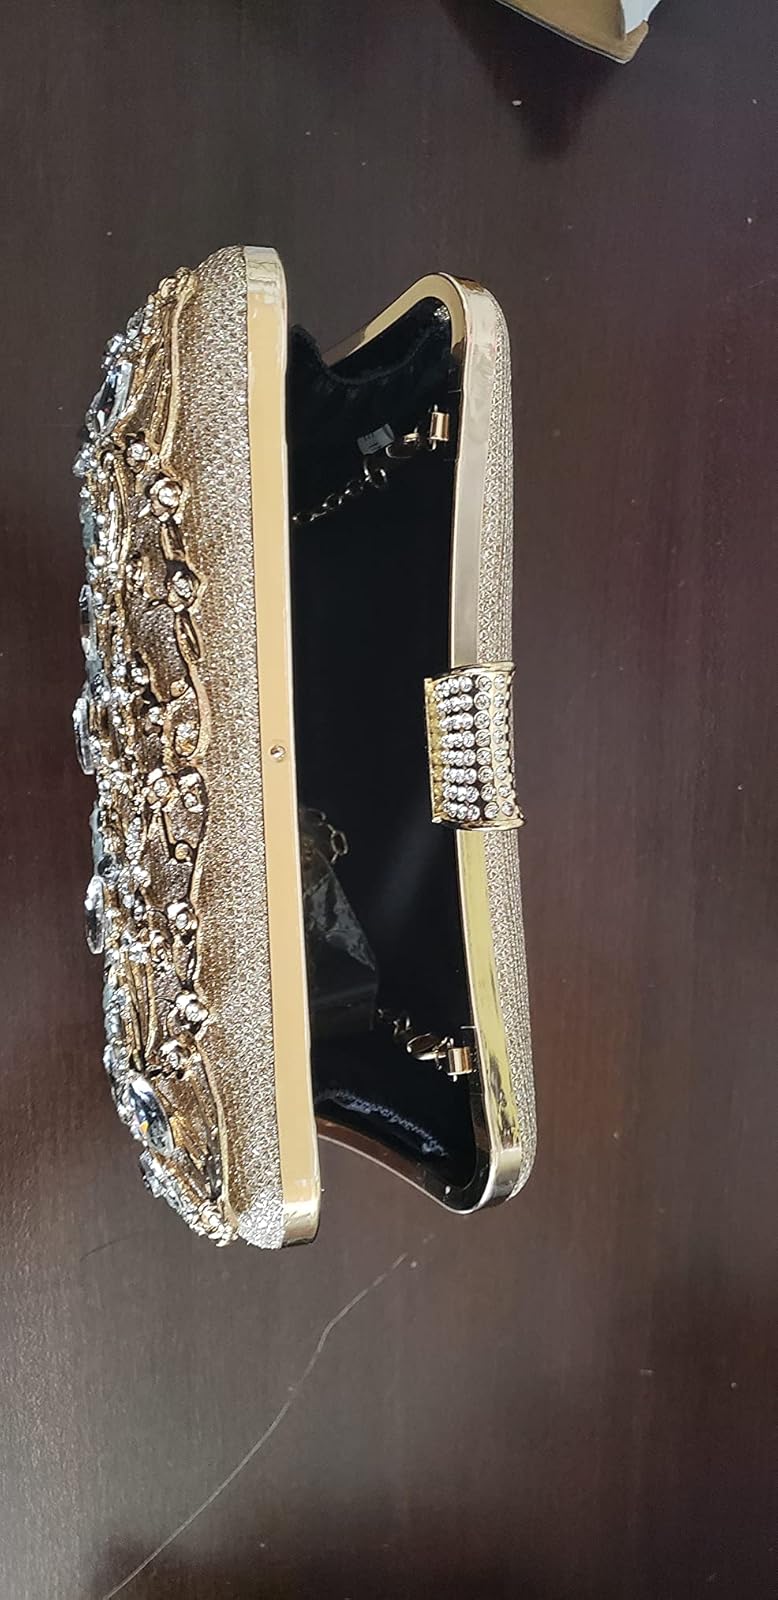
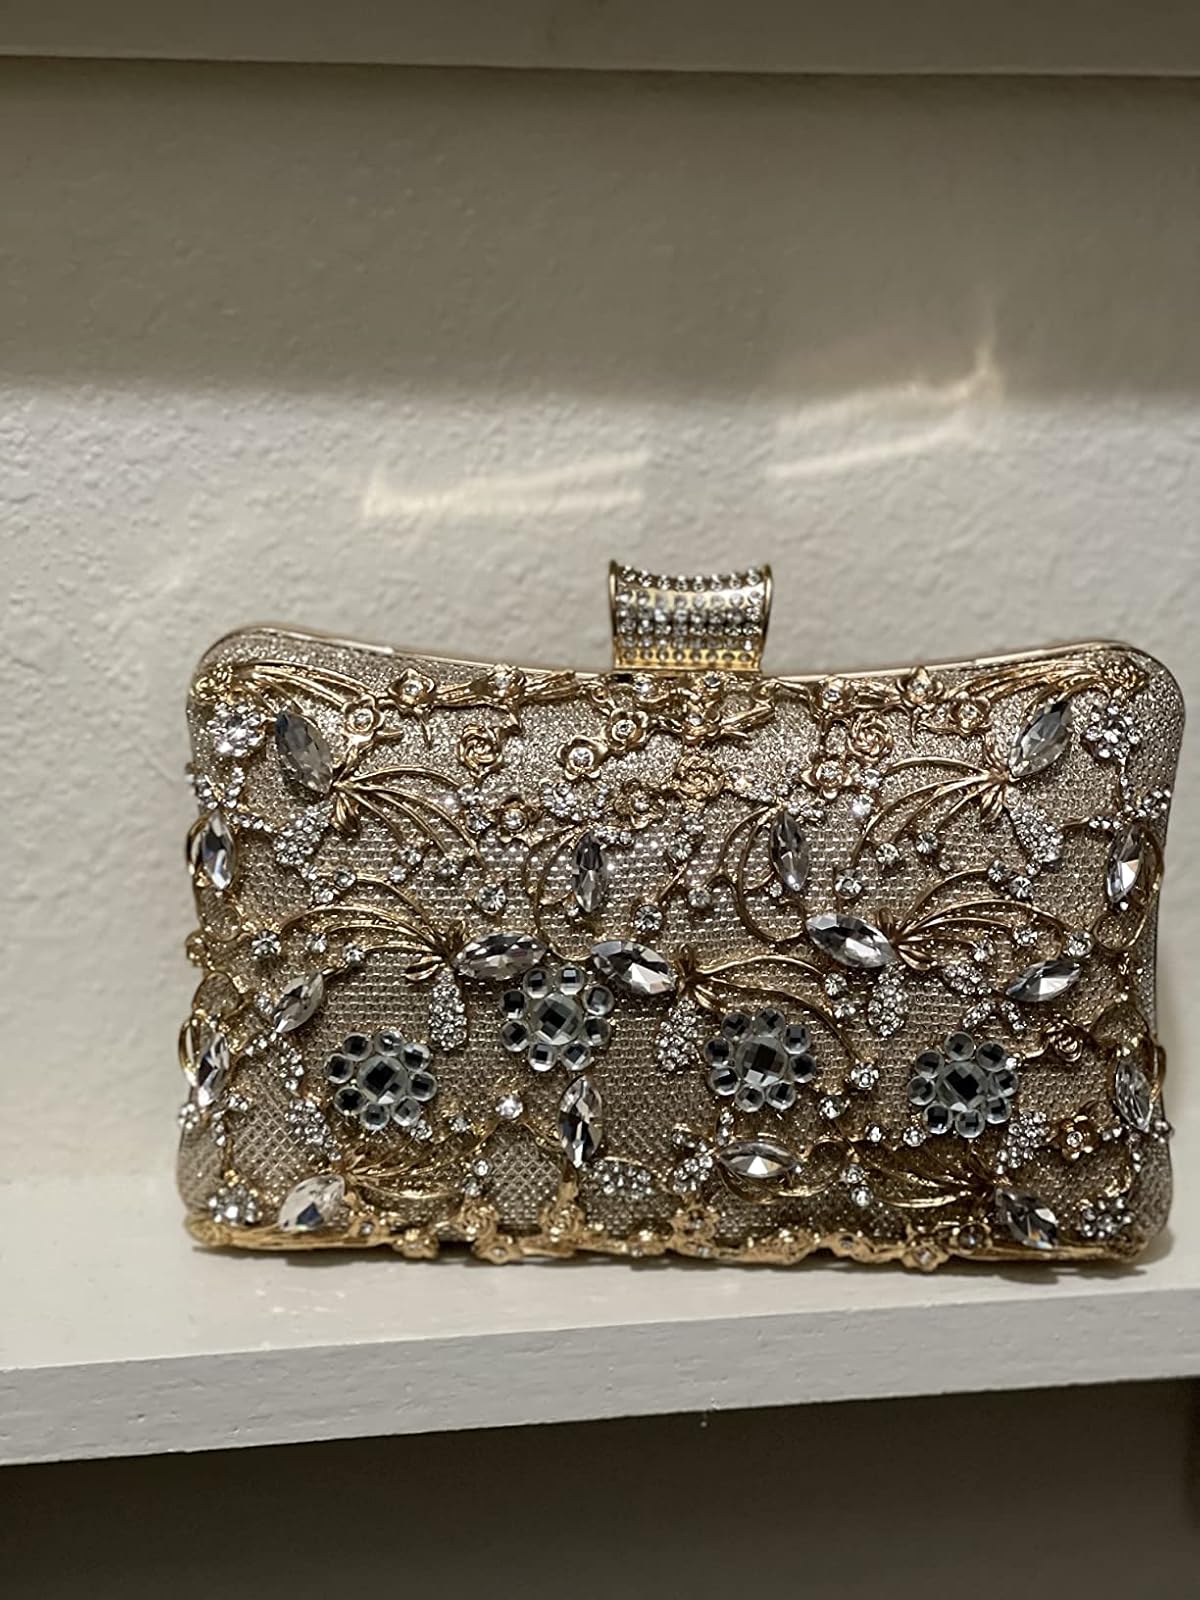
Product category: accessories_handbag
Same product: yes